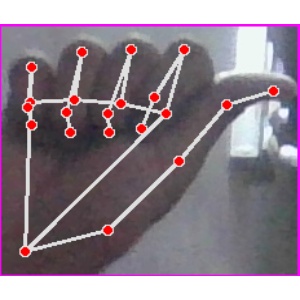
अक्षर: छ